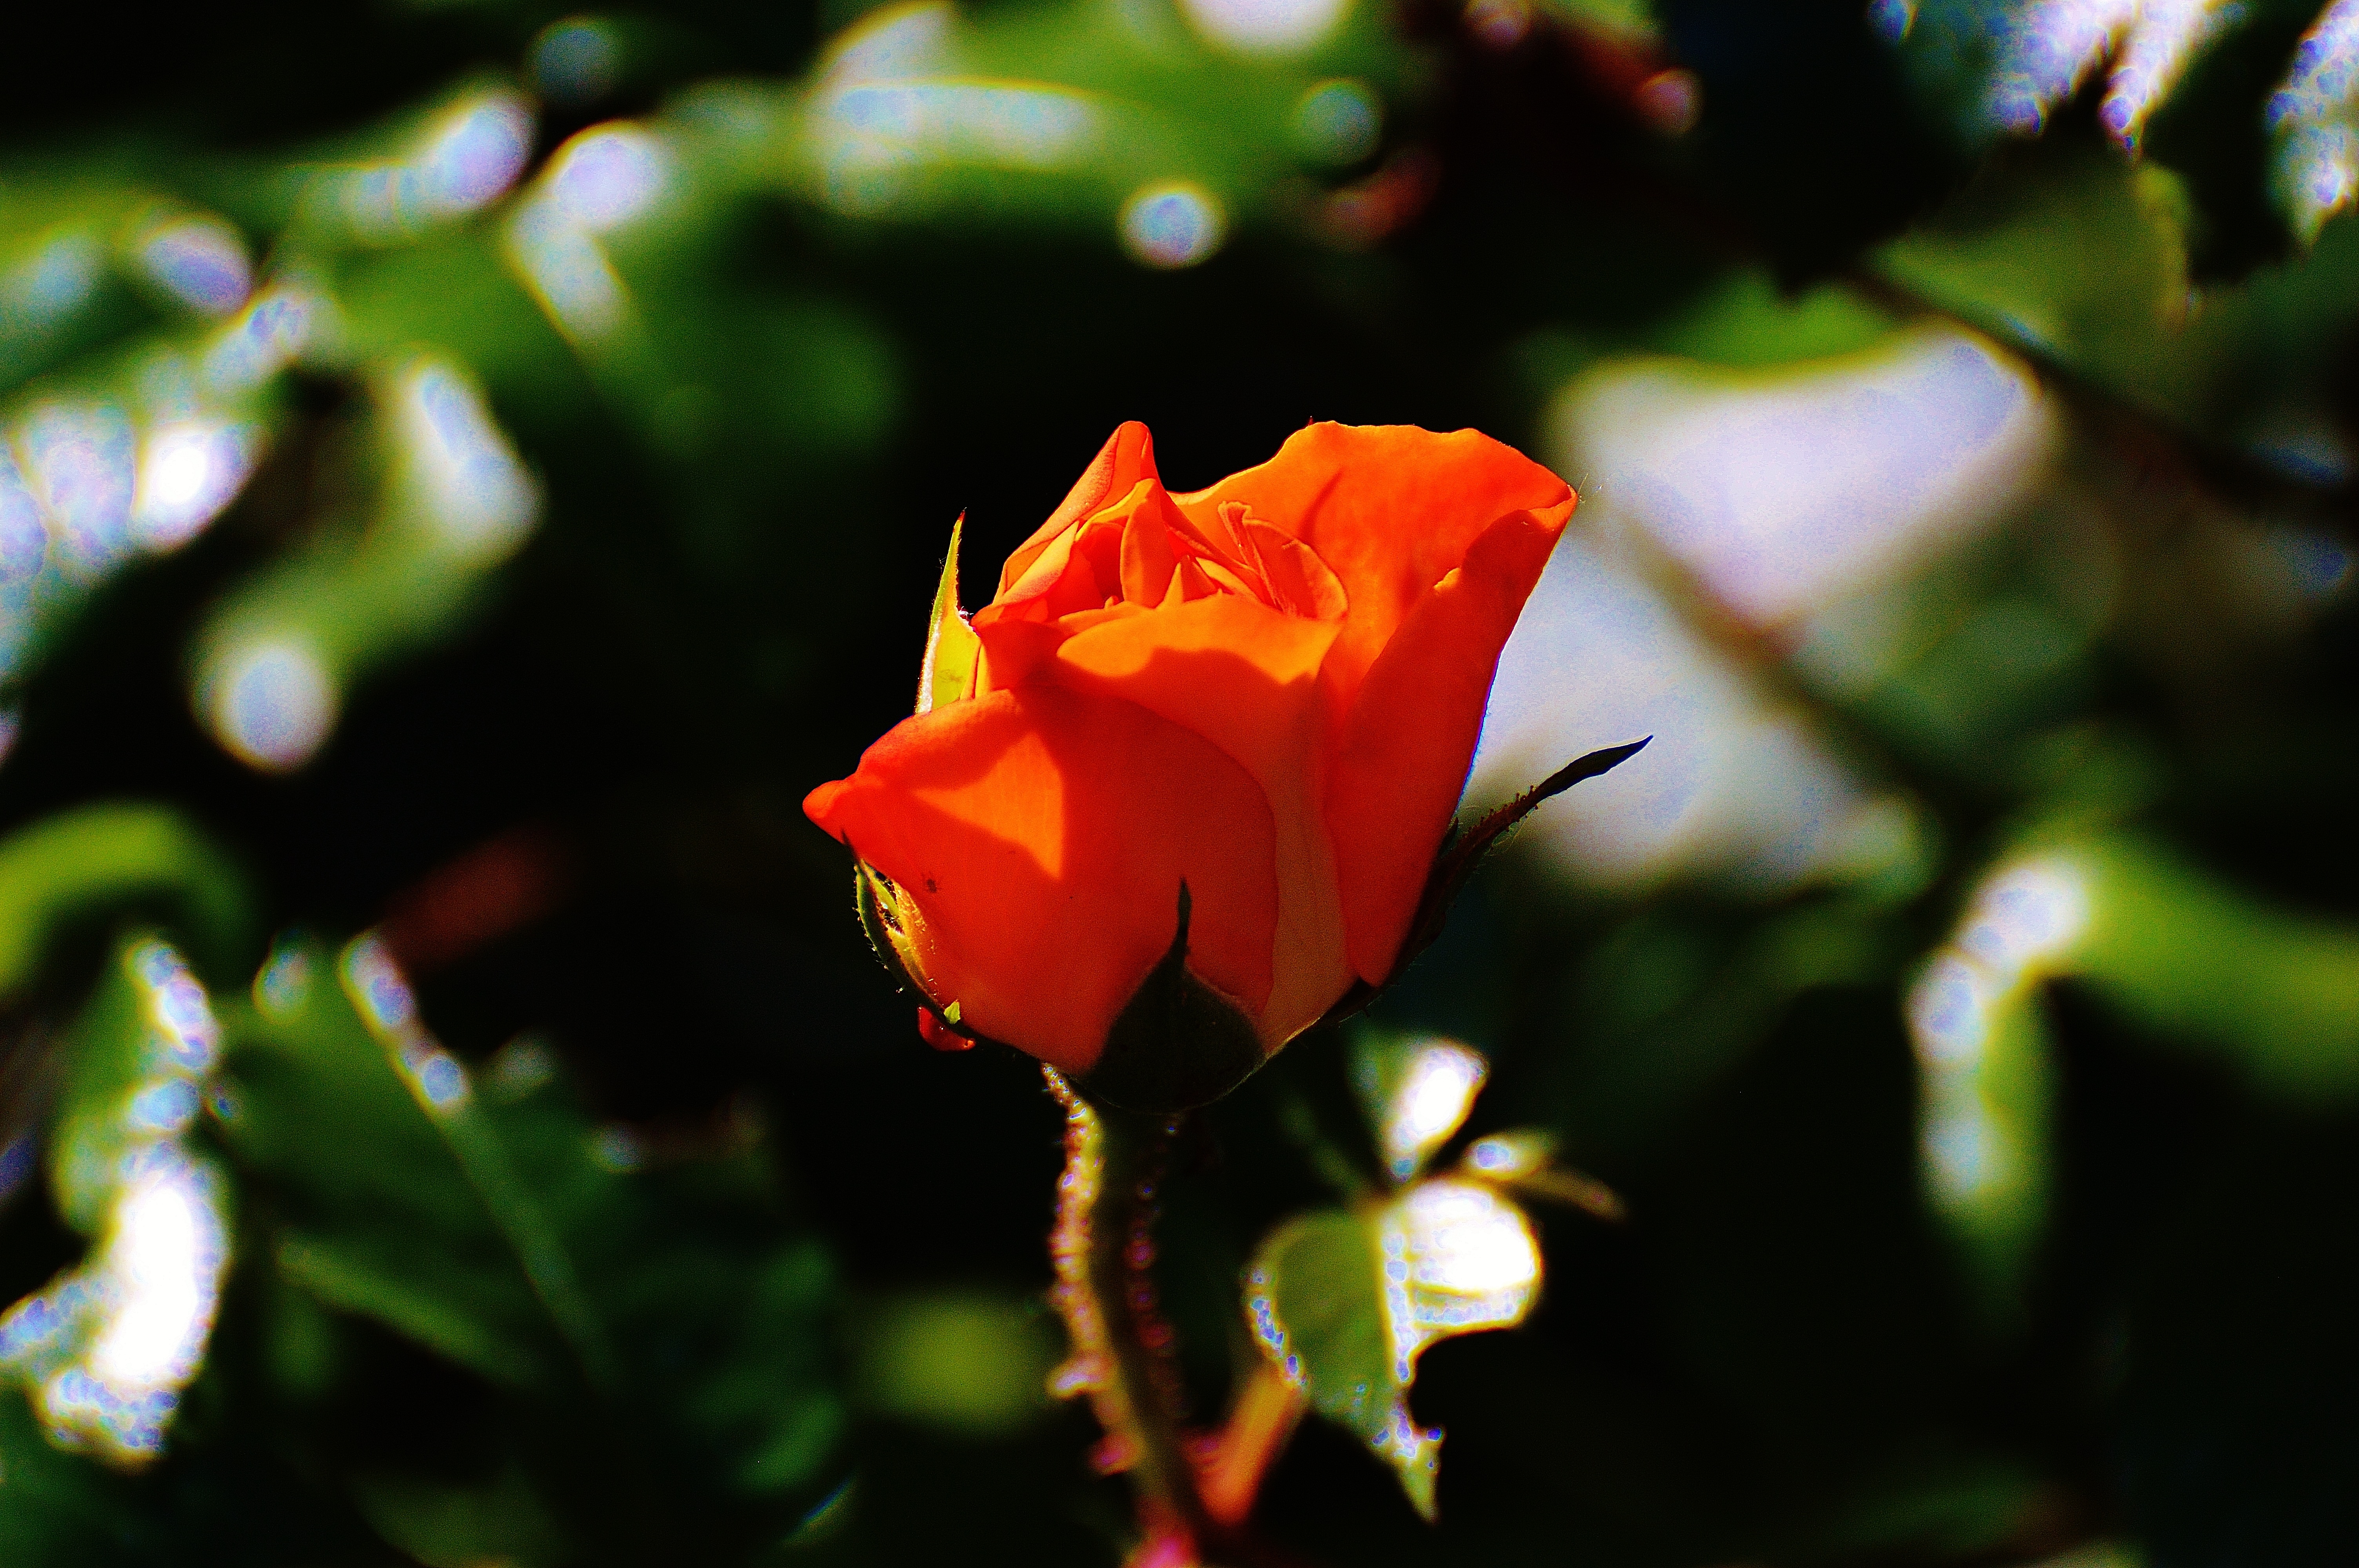
nature, blossom, plant, sunlight, leaf, flower, petal, bloom, summer, rose, orange, green, red, botany, yellow, flora, wildflower, close up, beautiful, rose bloom, macro photography, flowering plant, rose family, orange roses, plant stem, land plant